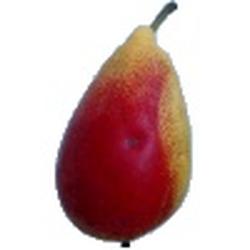
Label: Pear